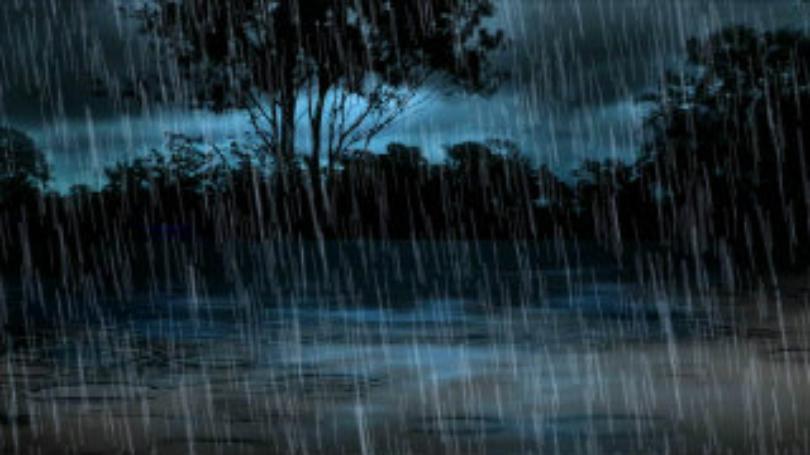
Weather: rain or strom